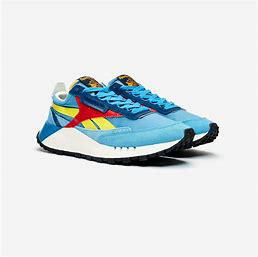
Brand: Reebok
Model: Cl Legacy